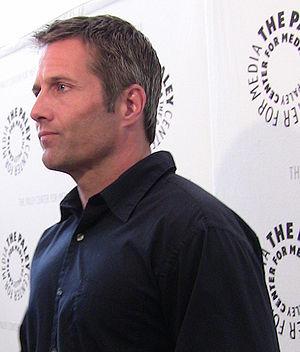
Robert Estes est un acteur américain, né le 22 juillet 1963 à Norfolk
Melrose Place, ou Place Melrose au Québec, est un feuilleton télévisé américain constitué de 226 épisodes dont deux épisodes de 90 minutes et 224 épisodes de 42 minutes. Il a été créé par Darren Star et diffusé entre le 8 juillet 1992 et le 24 mai 1999 sur le réseau FOX. C'est une série dérivée de Beverly Hills 90210, elle a ensuite donné naissance à son propre spin-off Models Inc. et à un remake, Melrose Place : Nouvelle Génération.
90210 Beverly Hills : Nouvelle Génération ou simplement 90210 est une série télévisée américaine en 114 épisodes de 42 minutes créée par Rob Thomas et diffusée entre le 2 septembre 2008 et le 13 mai 2013 sur The CW, et au Canada, les trois premières saisons ont été diffusées sur le réseau Global. C'est une série dérivée de la série culte Beverly Hills 90210.